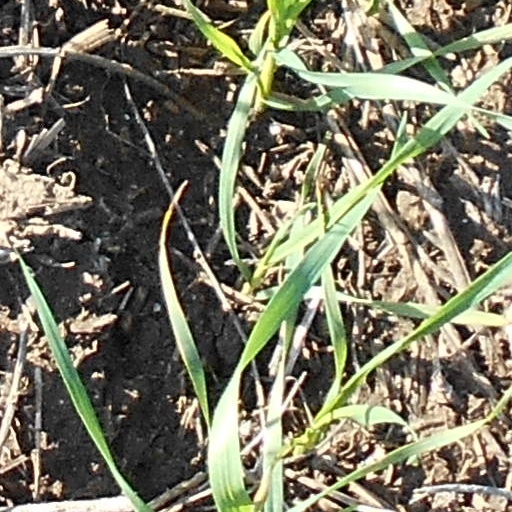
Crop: wheat